Leo Cárdenas

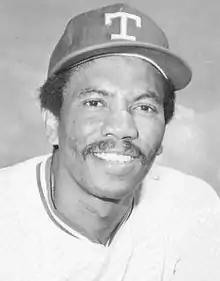
Cárdenas in 1974

Leonardo Lazaro Cárdenas Alfonso (born December 17, 1938) is a Cuban former professional baseball player. He played in Major League Baseball as a shortstop from 1960 to 1975, most prominently as a member of the Cincinnati Reds, where he was the starting shortstop for seven seasons.